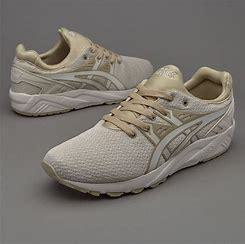
Brand: Asics
Model: Gel Kayano EVO